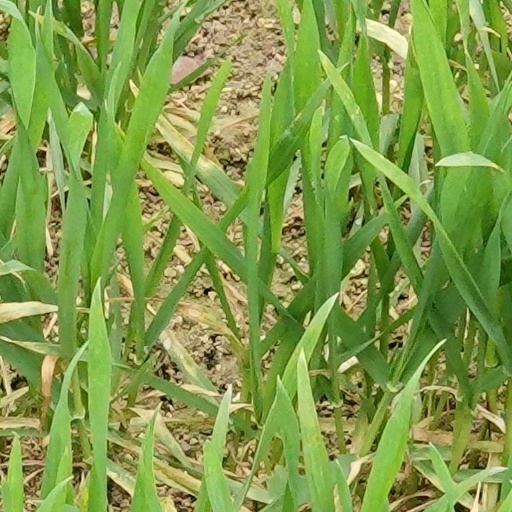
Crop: wheat